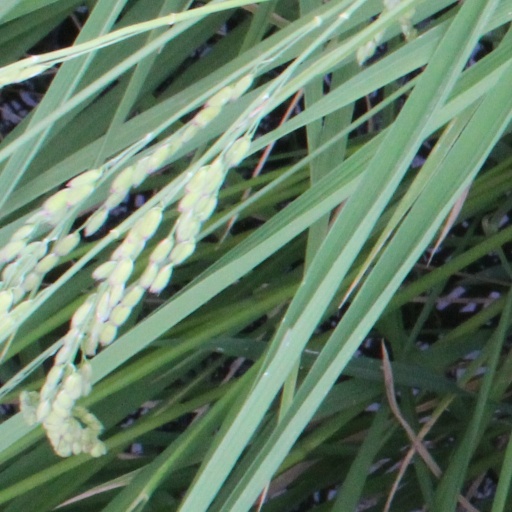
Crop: rice